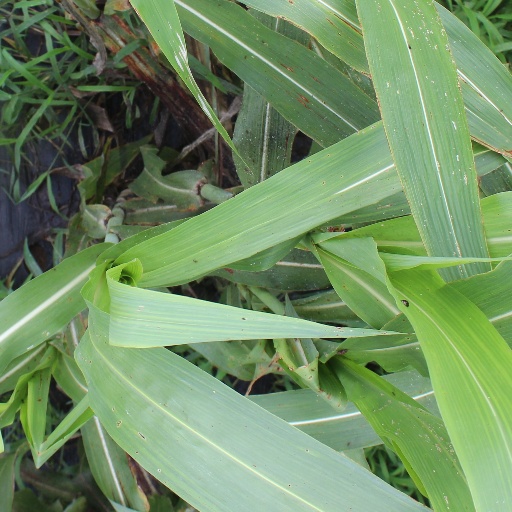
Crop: sorghum